Marcus Valerius Laevinus

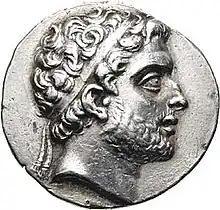
Coin of Philip V of Macedon, whom Laevinus fought against in the First Macedonian War.

Laevinus, who was stationed at Brundisium, was given command of two legions and a fleet of fifty-five ships. With these, he was tasked with guarding the Italian Adriatic coast and monitoring Philip's movements. If they were hostile, Laevinus was to cross the Adriatic and keep Philip confined to Macedon, so as to prevent him from providing any assistance to Hannibal in Italy.